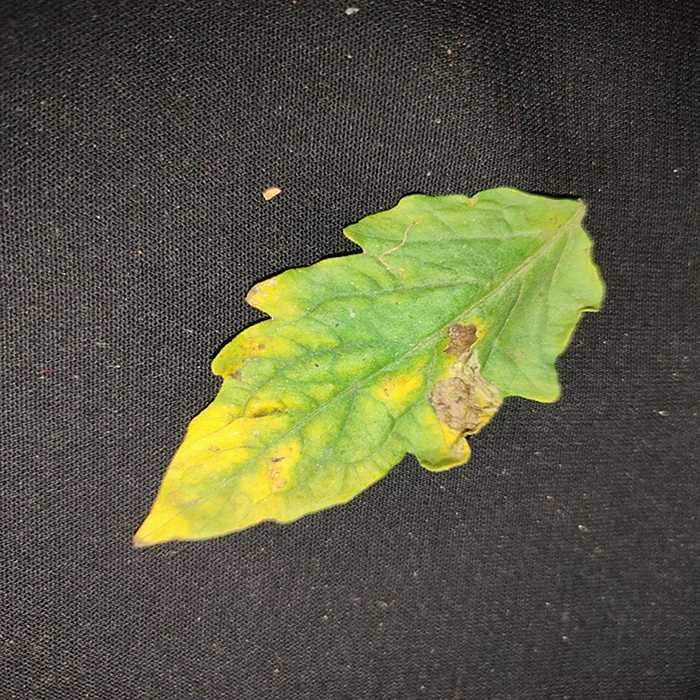
Plant: Tomato
Label: Tomato Bacterial spot